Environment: real
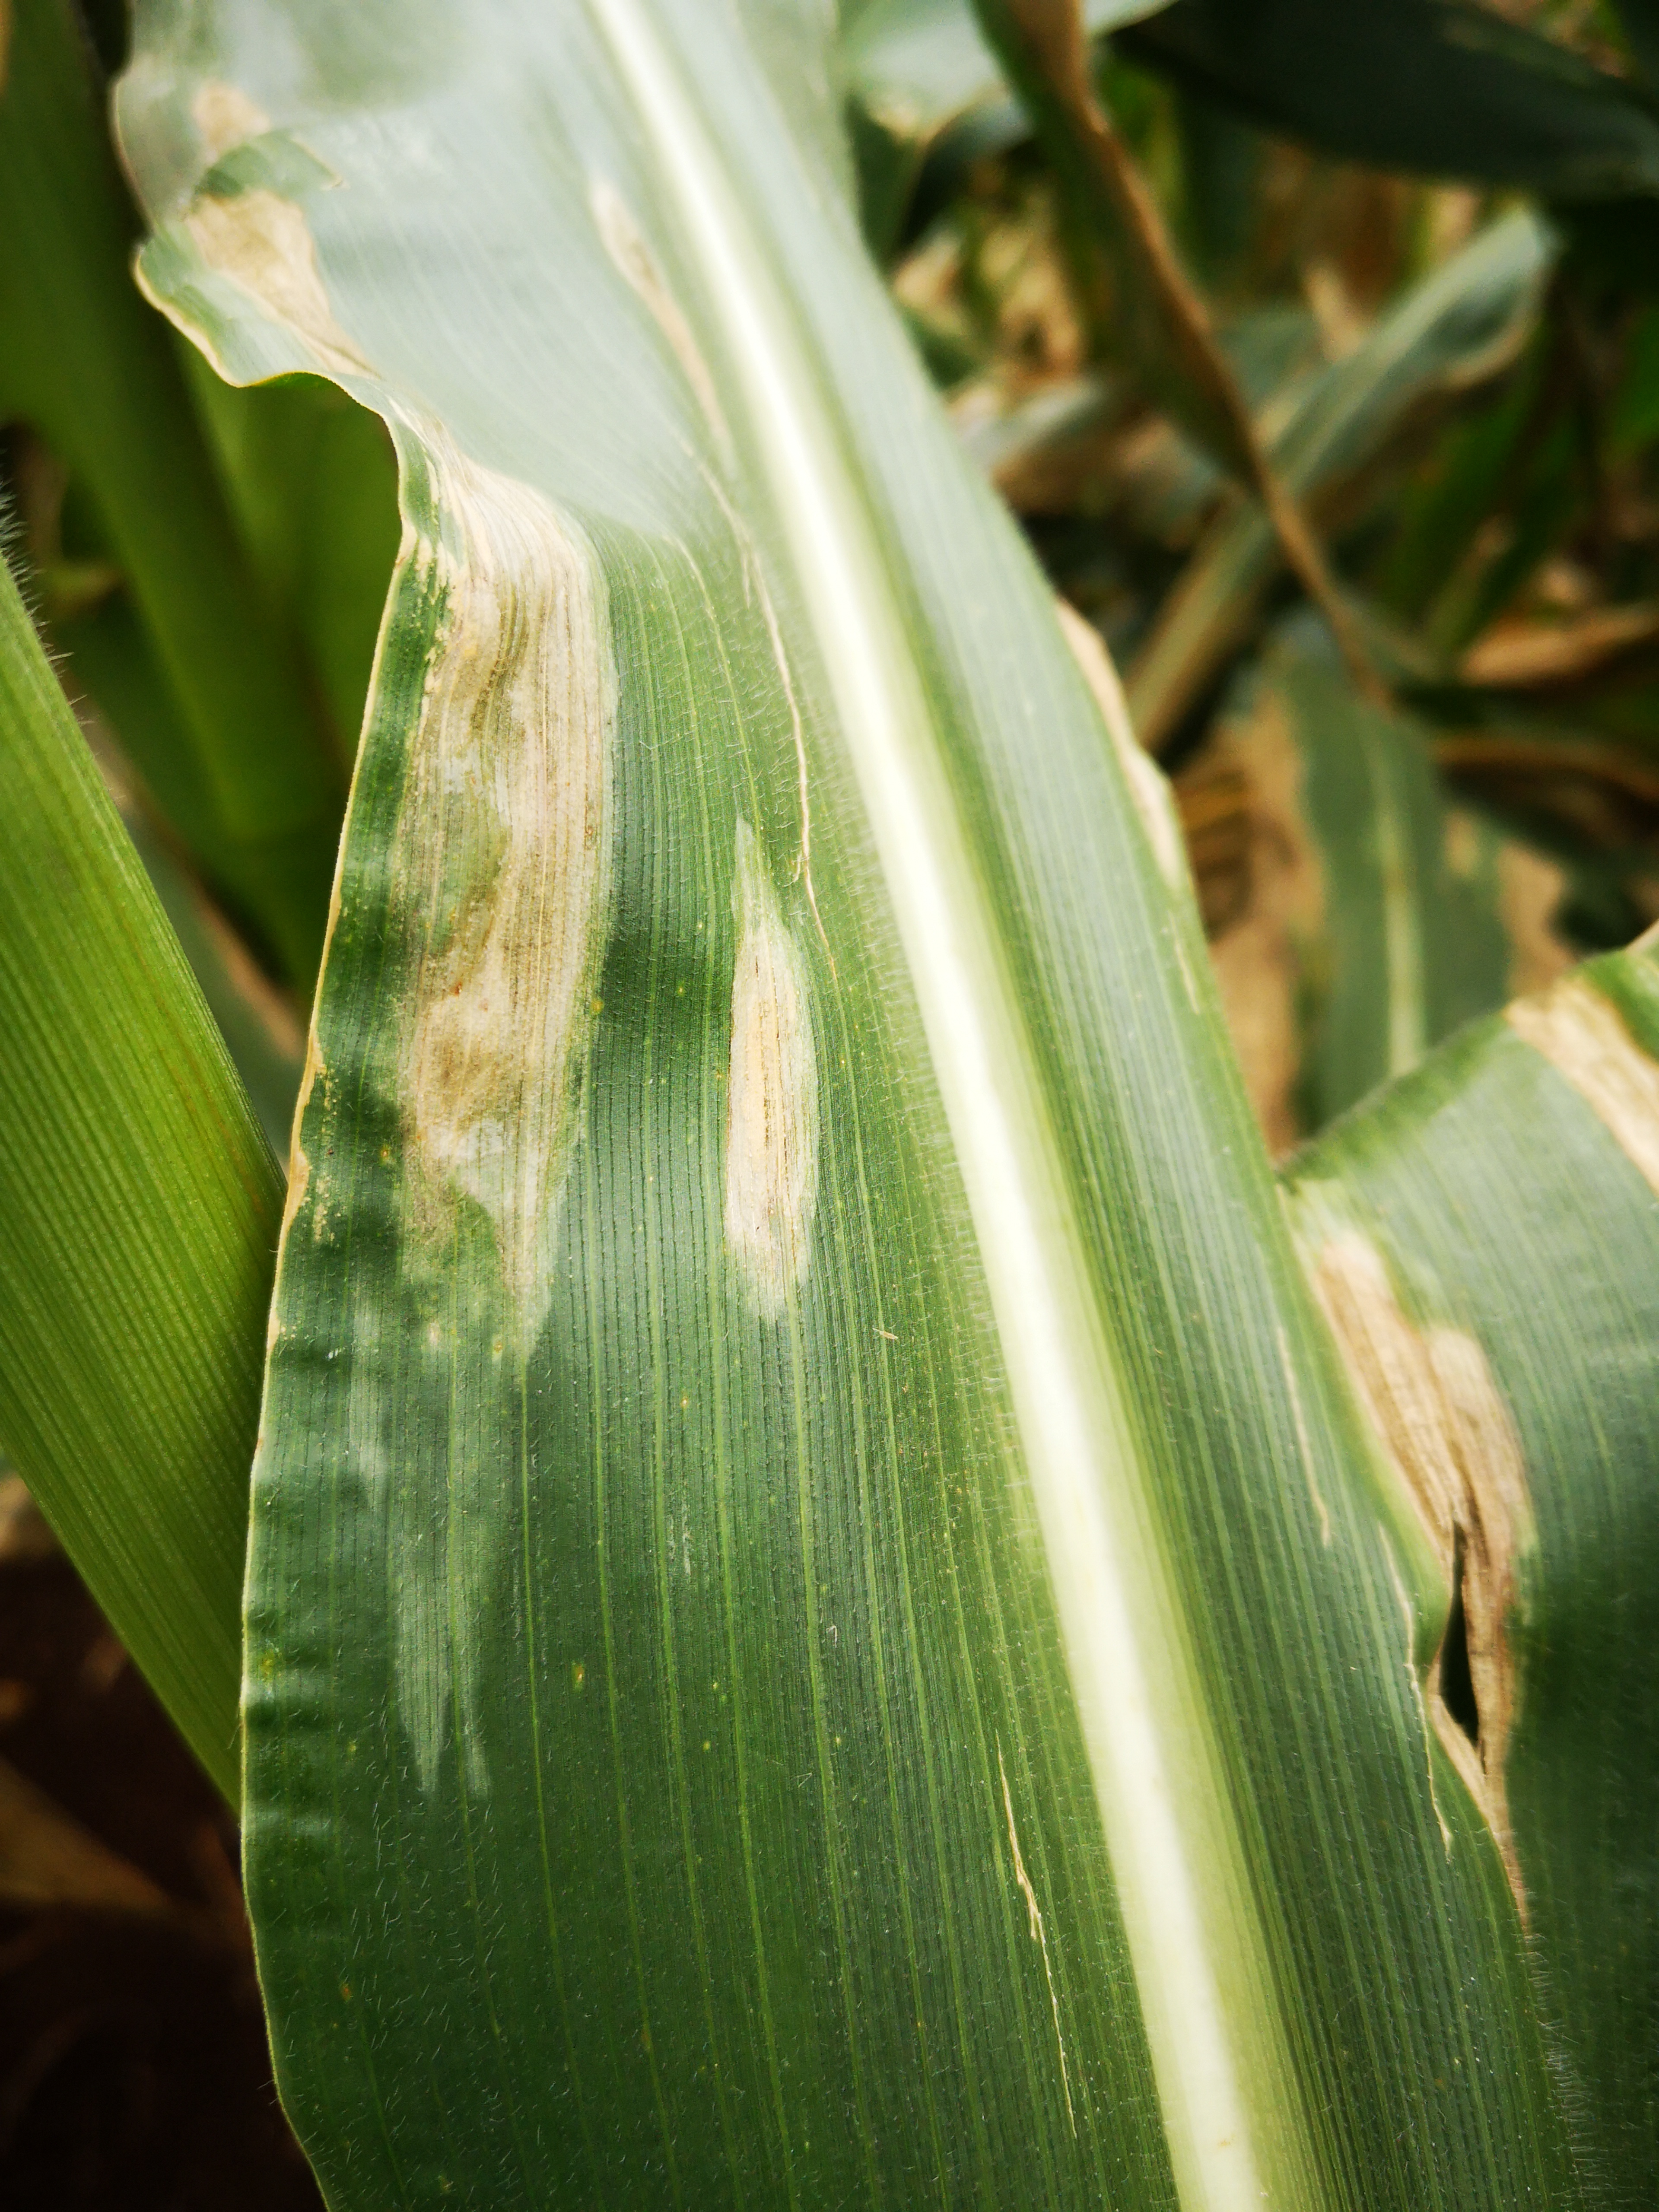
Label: northern_corn_leaf_blight